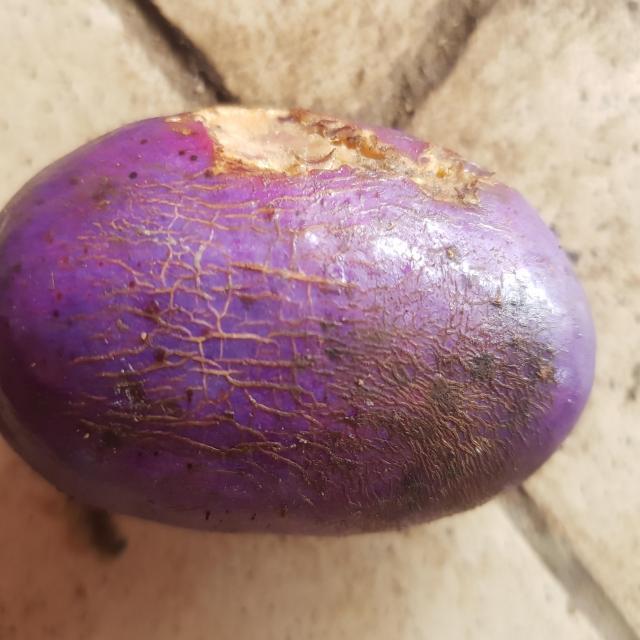
Plum grade: rotten